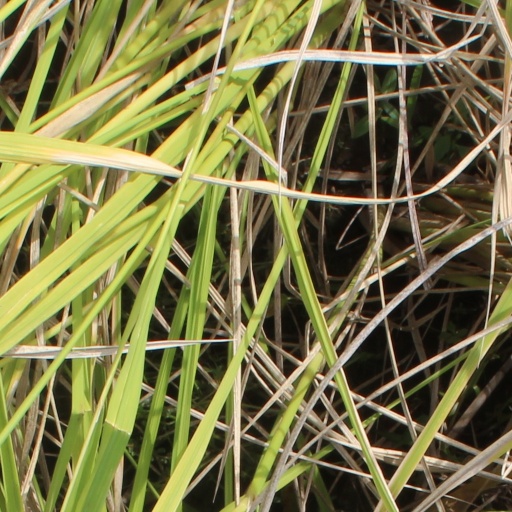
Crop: rice